I La Galigo

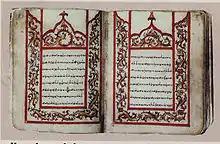
A 19th-century manuscript of "La Galigo".

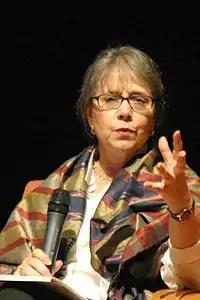
Writer Rhoda Grauer, who adapted the text into English.

Out of the vast material in Sureq Galigo, that covers the story of a so-called Middle World (that of humanity), the drama focuses on one particular narrative thread, about the warrior Sawerigading, and his twin sister, We Tenriabeng. They are descendants of the gods of the heavens and the gods of the underworld who send their offspring to inhabit the earth. From the time in the womb of their mother, which is put onto stage, they are destined to fall in love with each other. Worried that their incest would doom the world, the Bissu priests order them to be separated at birth. Sawerigading travels abroad but is eventually told about the world's most beautiful woman. He returns home and actually falls in love with his twin sister. To avoid the worst, We Tenriabeng introduces him to a woman of equal beauty, whom he marries to have a son named I La Galigo. Nevertheless, the earth is cleansed of all life another time and their children mate again to repopulate it and start a new era.